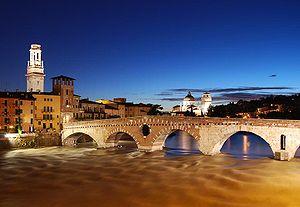
L'histoire de Vérone s'étend de l'installation du premier habitat, probablement néolithique, sur le mont Saint-Pierre, jusqu'à nos jours. Les monuments, les rues, les ponts et les places de la ville témoignent de cette histoire ancienne, ainsi que le sous-sol qui recèle les ruines et les traces des antiques civilisations.
Vérone est une très ancienne ville italienne, dans la région de Vénétie, sur les rives de l'Adige, à proximité du lac de Garde.